Berthe Cabra

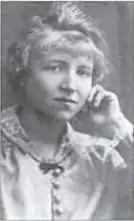
Berthe Cabra c. 1900

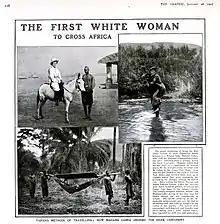
"The Graphic" (1907) on Madame Cabra's travels

Berthe Jeanne Euphrosyne Wilhelmine Cabra née Gheude de Contreras (27 June 1864, Berchem – 26 January 1947) was a Belgian married to Commander Alphonse Cabra of the Belgian army and the first European woman to travel across Africa from west to east over land. She made her journeys between 1905 and 1906.